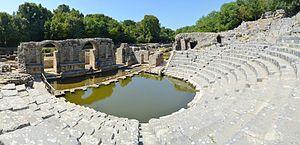
Butrint est une ville d'Albanie, située à proximité de la ville de Saranda et de la frontière Illyrian. C'est aussi un site archéologique, autrefois connu sous le nom de Buthrotum.